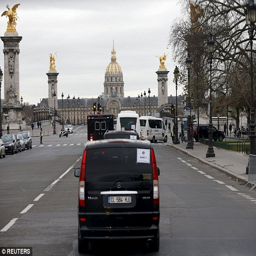
motorcade weaves through streets as the president attends event in the capital